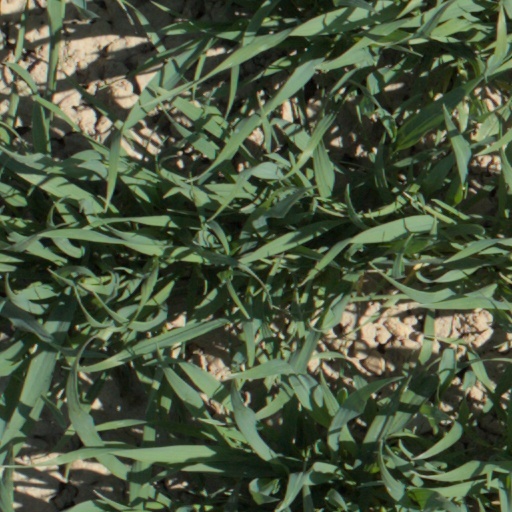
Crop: wheat